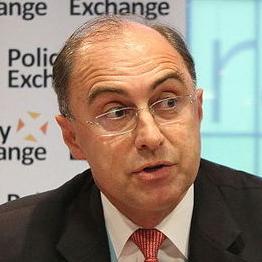
Age: 52